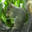
Label: squirrel